2018 Caracas drone attack

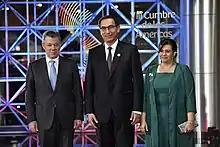
Juan Manuel Santos (left) in April 2018. At the time of the attack, Santos was the President of Colombia.

The earliest and most prominent of blame accusations were those levelled against Colombia, with Maduro specifically naming the Colombian President Santos as orchestrating his assassination, saying he had "no doubt" about it. The Colombian government quickly denied this, stating that Santos was too preoccupied with his granddaughter's baptism to think about overthrowing Maduro. Another statement added that it is "customary for Maduro to blame Colombia for any kind of problem in his country", and on the following Monday Santos himself tweeted to Maduro telling him "not to worry himself", also restating his own attendance at the "more important" baptism on the Saturday.